Valkendorfsgade

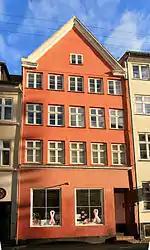
No. 17

No. 2–4 was built for the Telegraph Authority in 1875–76 as an extension to the Royal Mail Building on Købmagergade. The building was designed by Theodor Zeltner in a style that matches the Baroque architecture of the main wing.